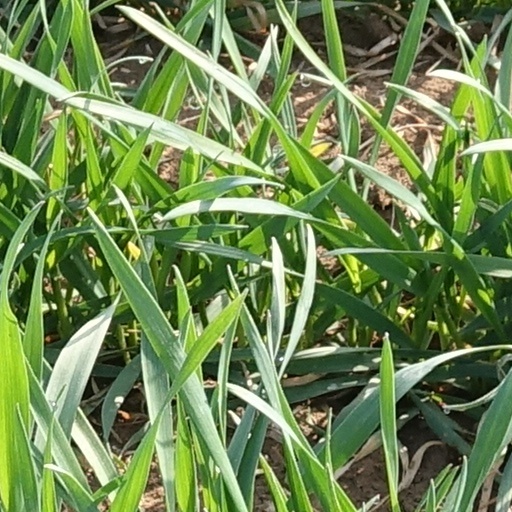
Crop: wheat